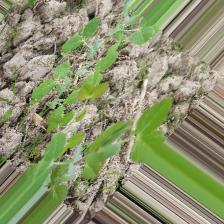
Label: Normal